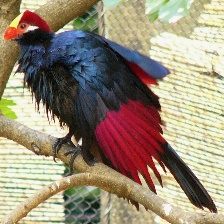
Species: VIOLET TURACO
Scientific name: MUSOPHAGA VIOLACEA